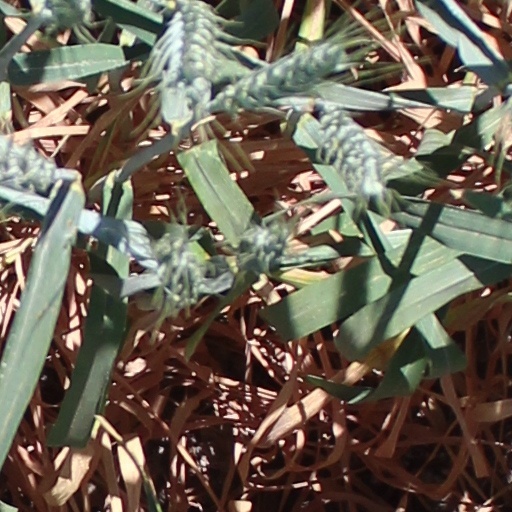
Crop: wheat